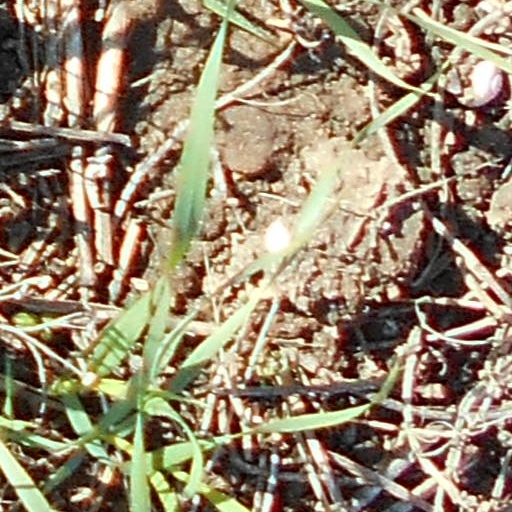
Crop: wheat